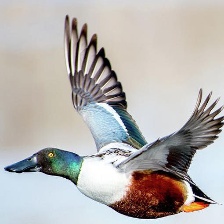
Species: NORTHERN SHOVELER
Scientific name: SPATULA CLYPEATA
ImageNet parent category: drake